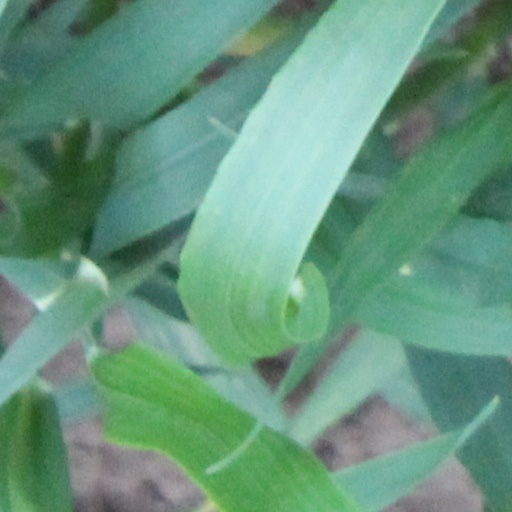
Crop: wheat